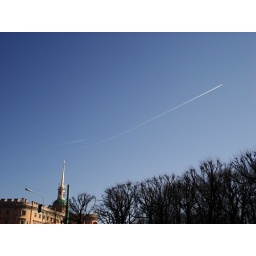
My favourite moment is when a jet flies in the sky and leaves behind this white tail...